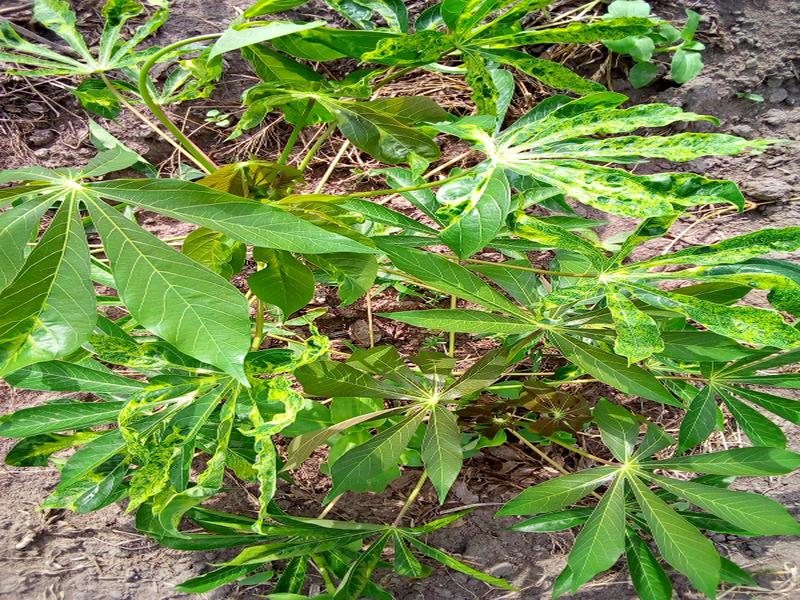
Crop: cassava
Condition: mosaic_disease